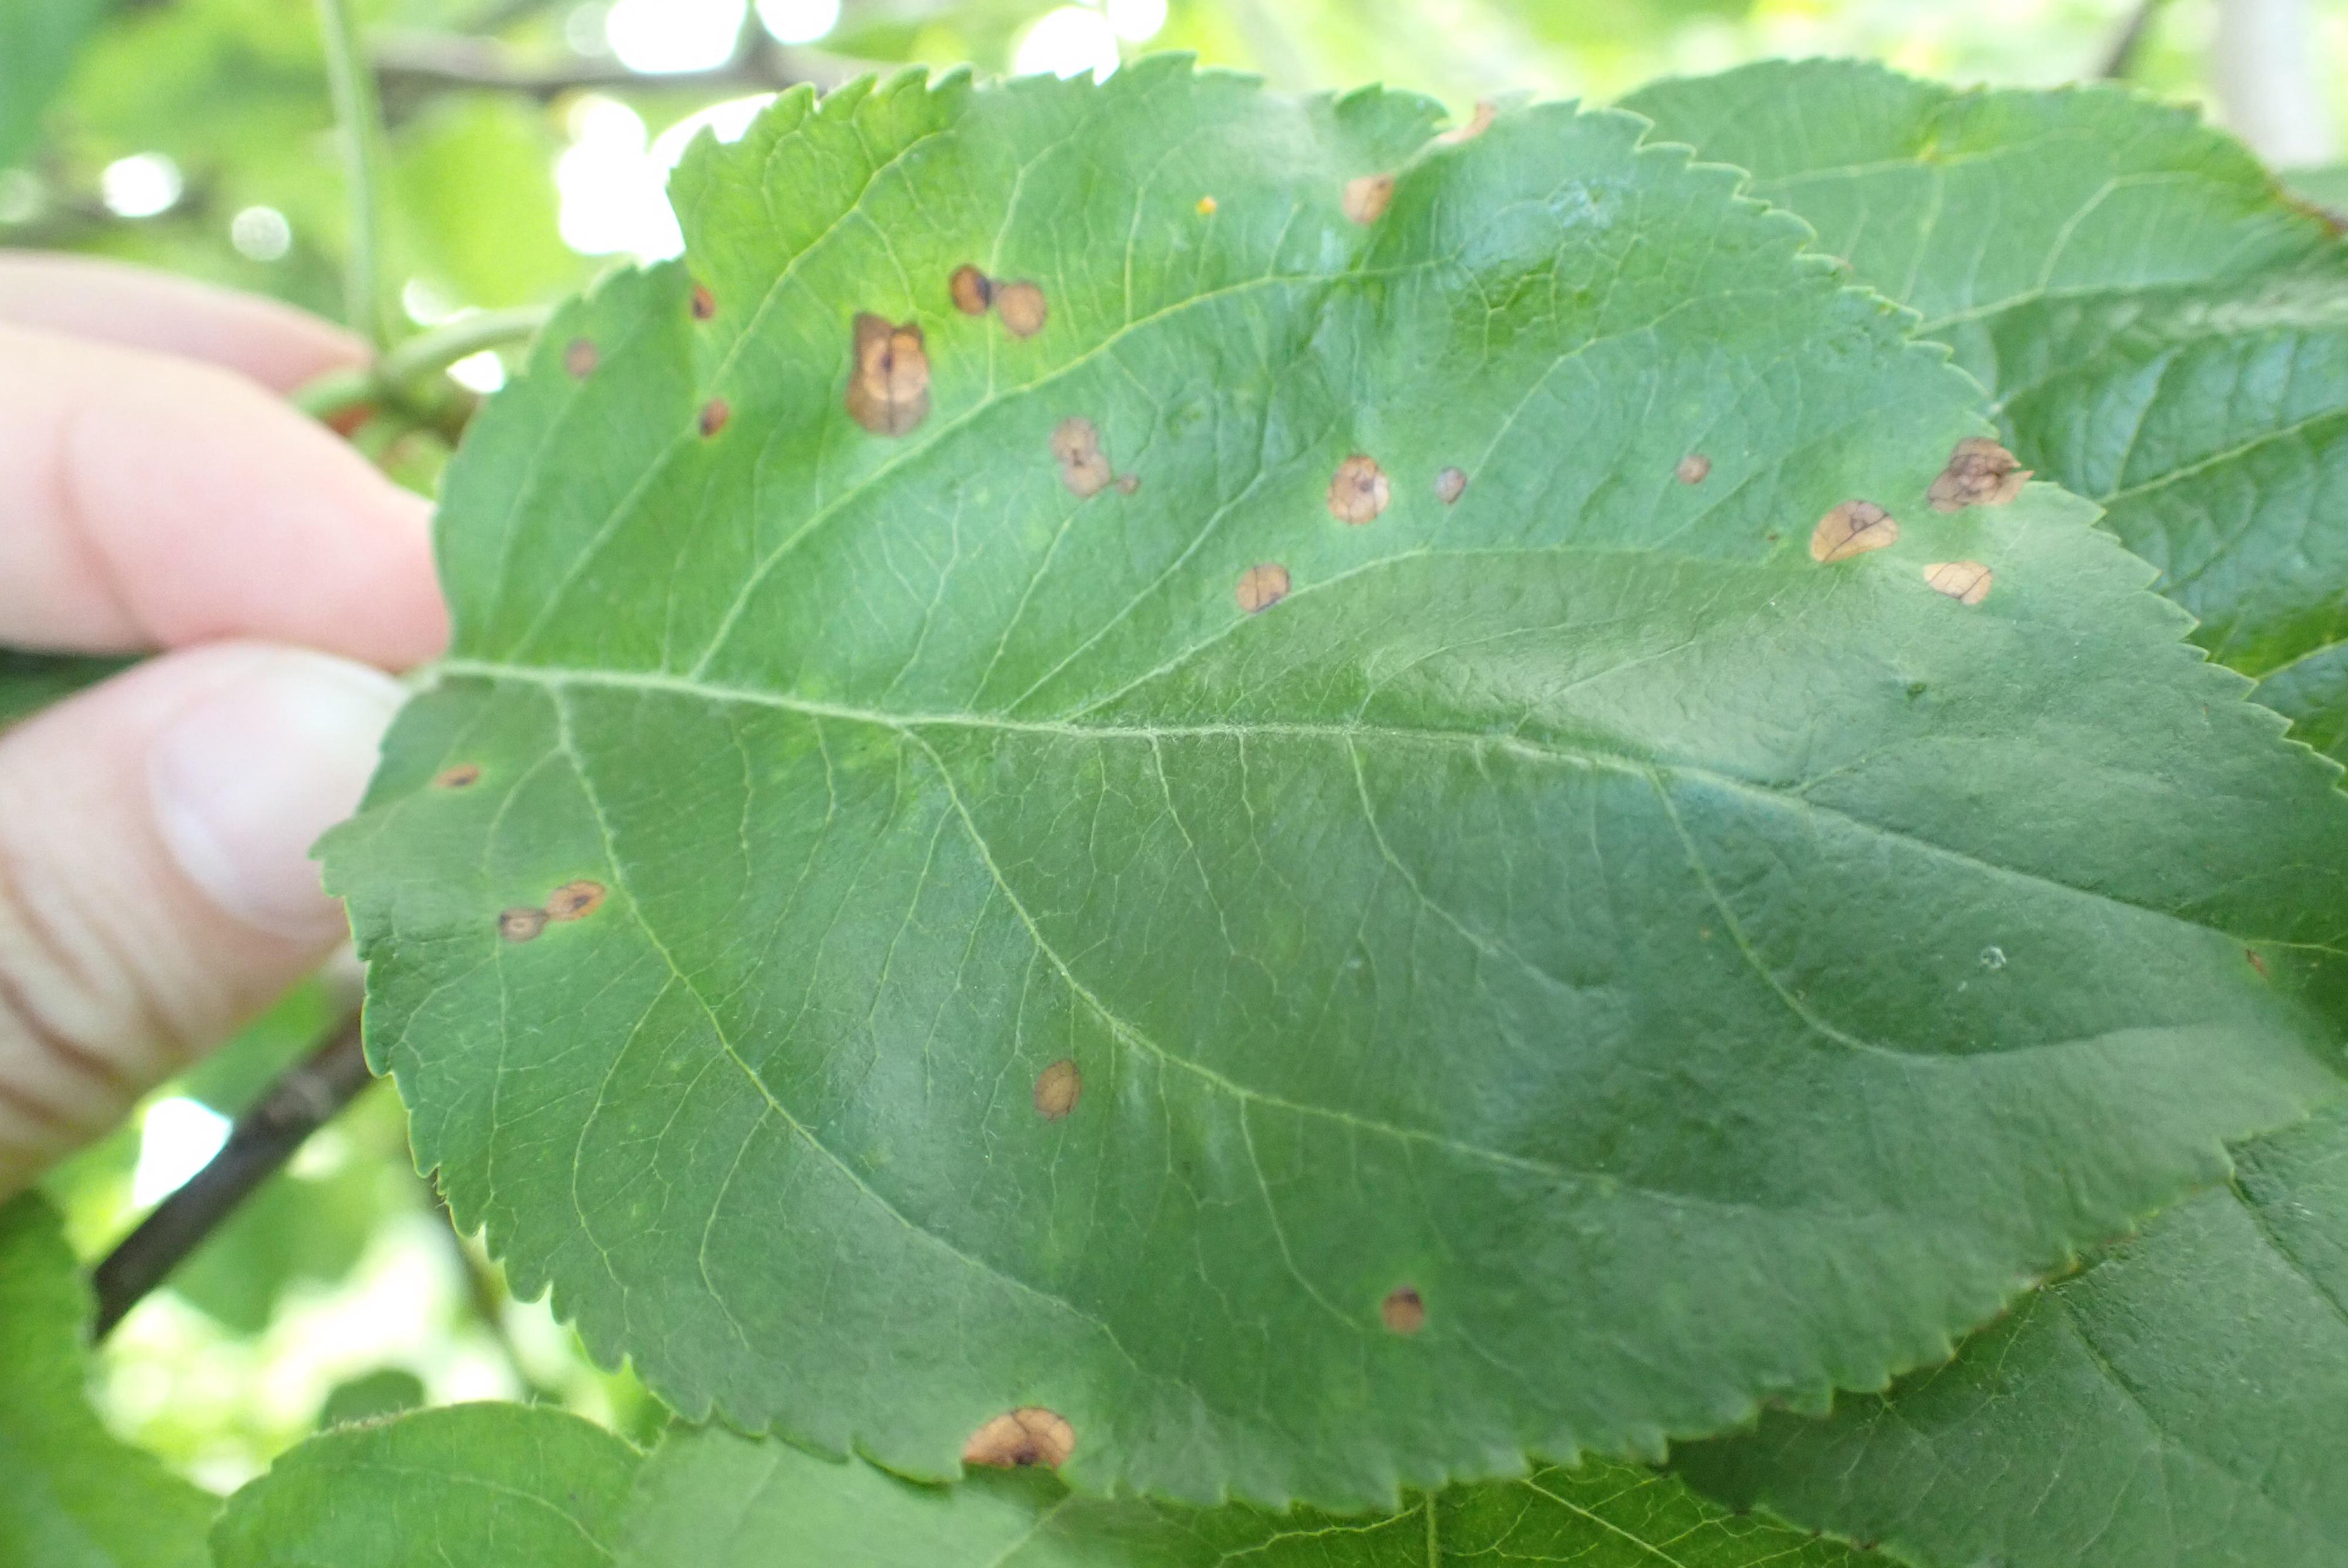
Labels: frog_eye_leaf_spot